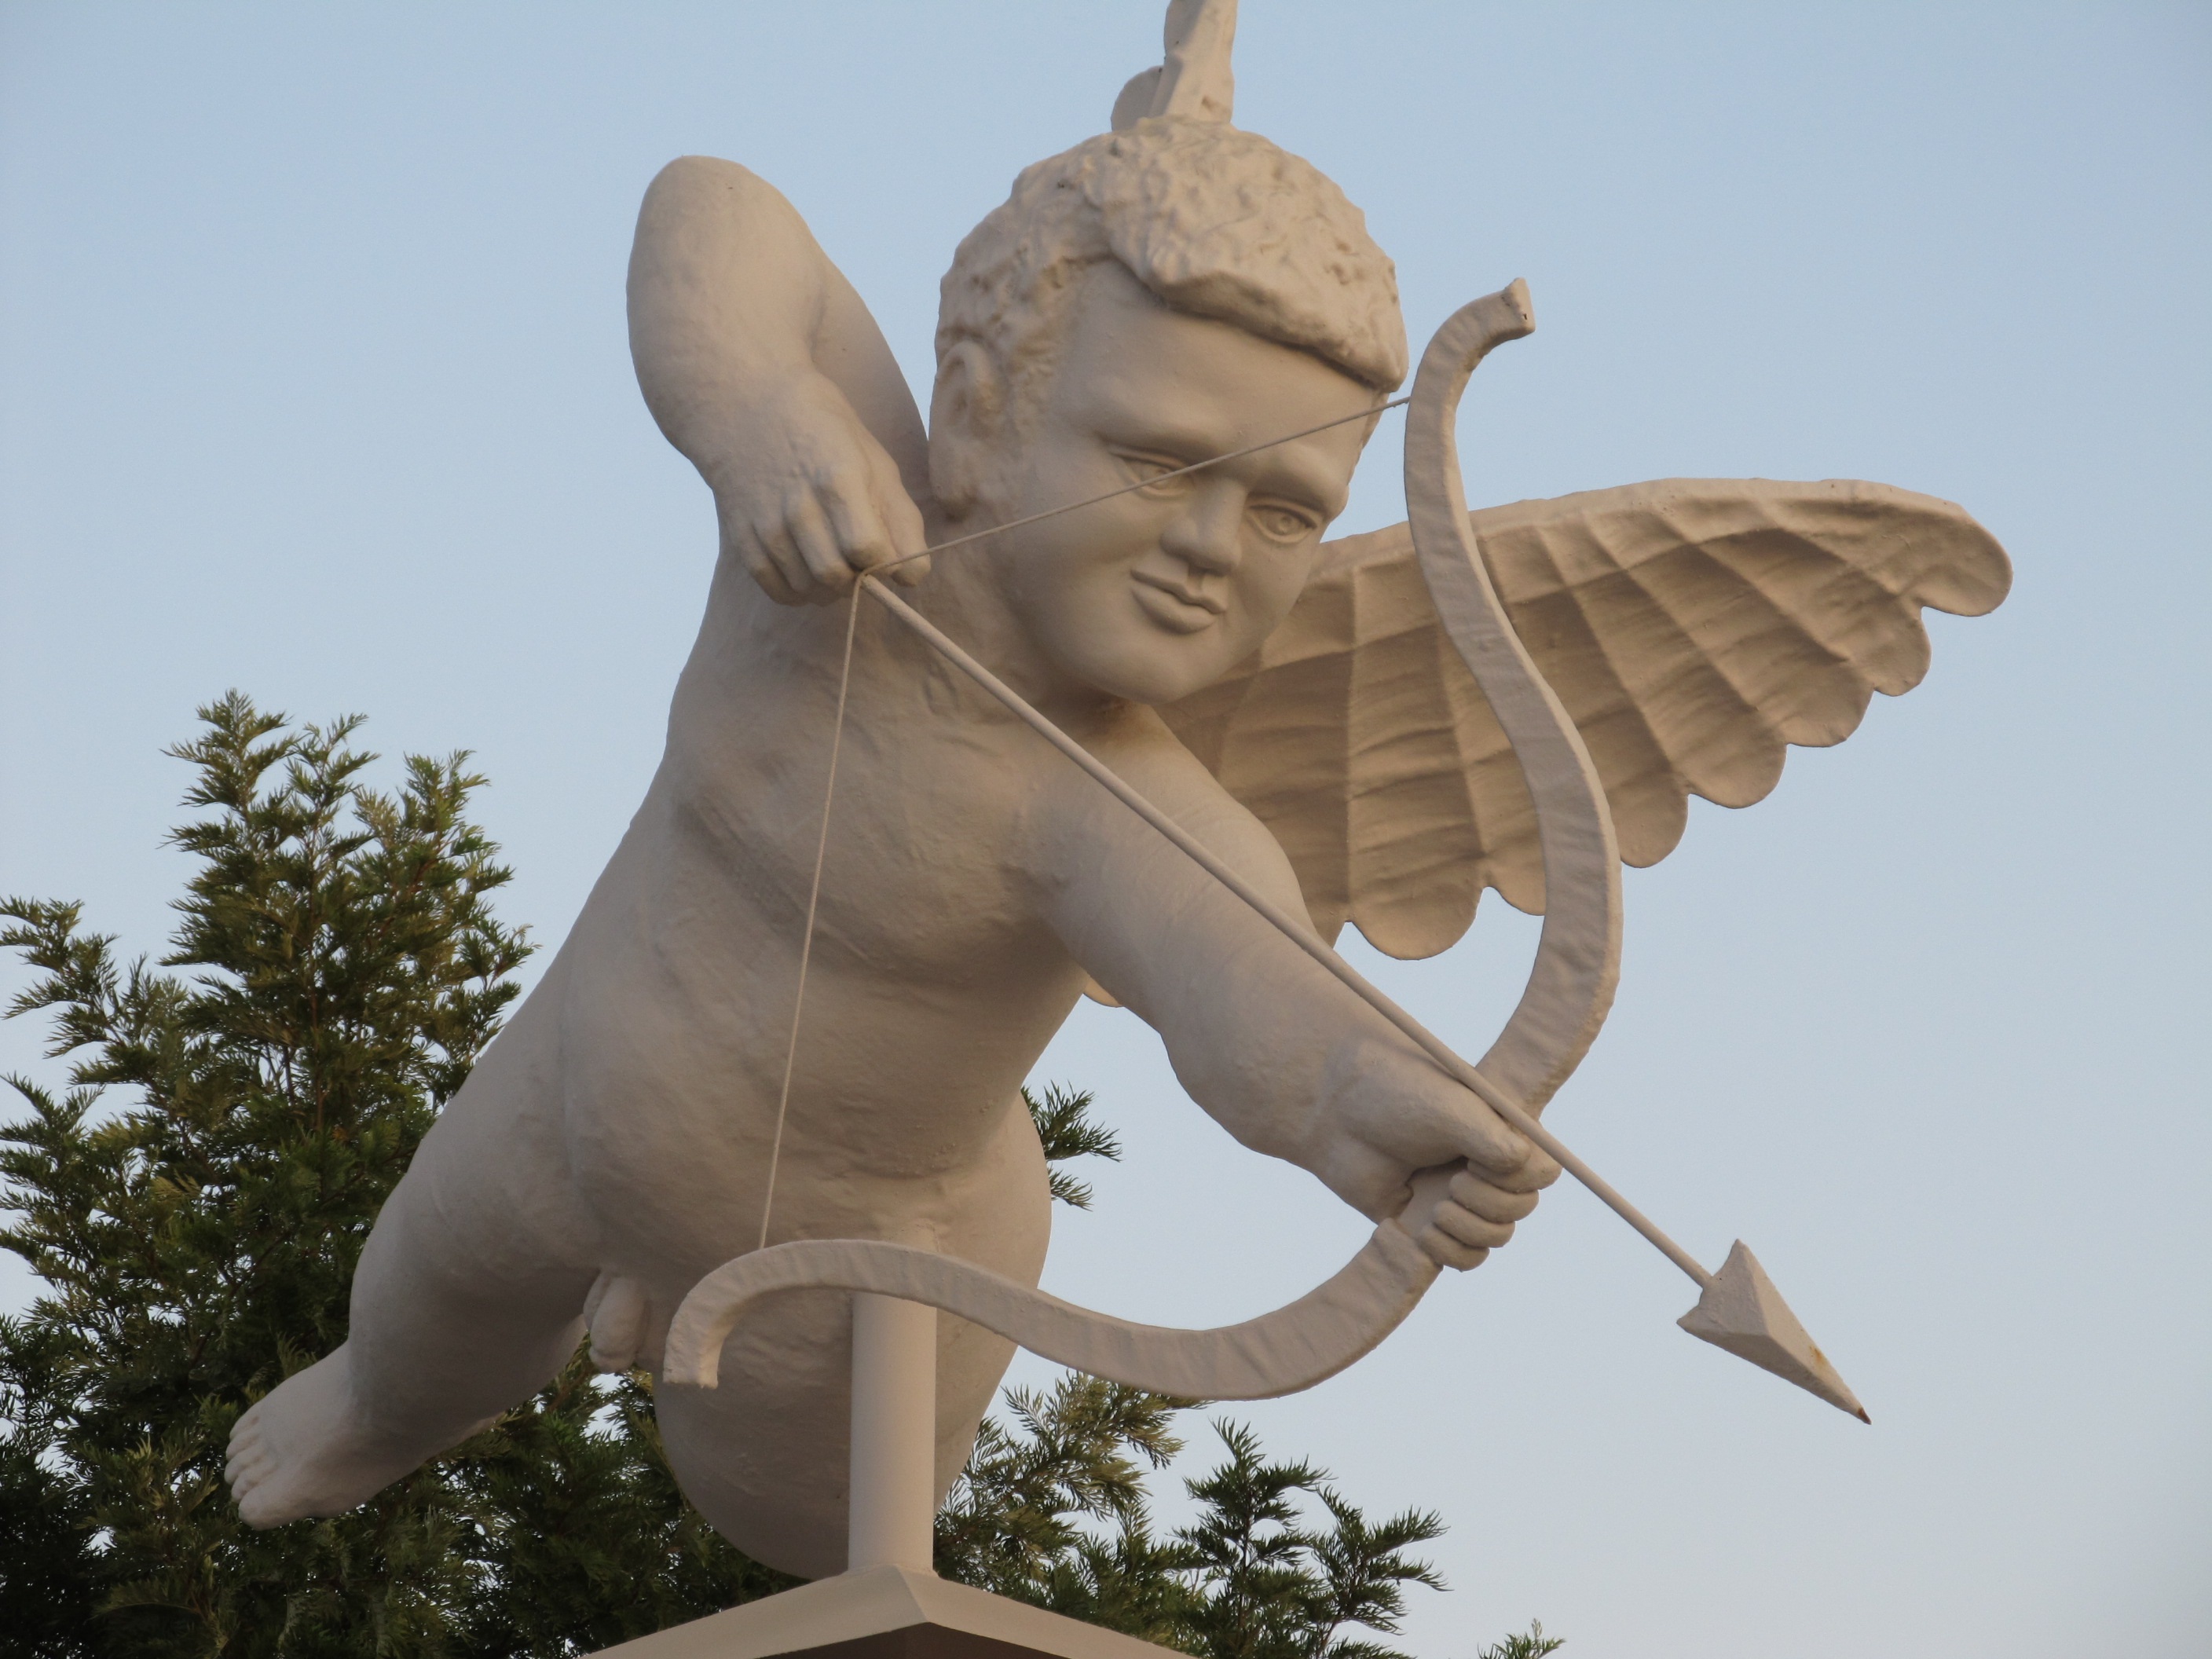
wing, monument, statue, love, sculpture, arrow, angel, art, carving, cupid, shooter, mythology